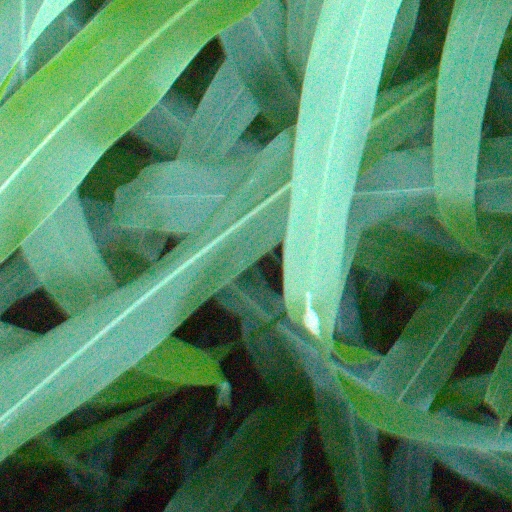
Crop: sorghum